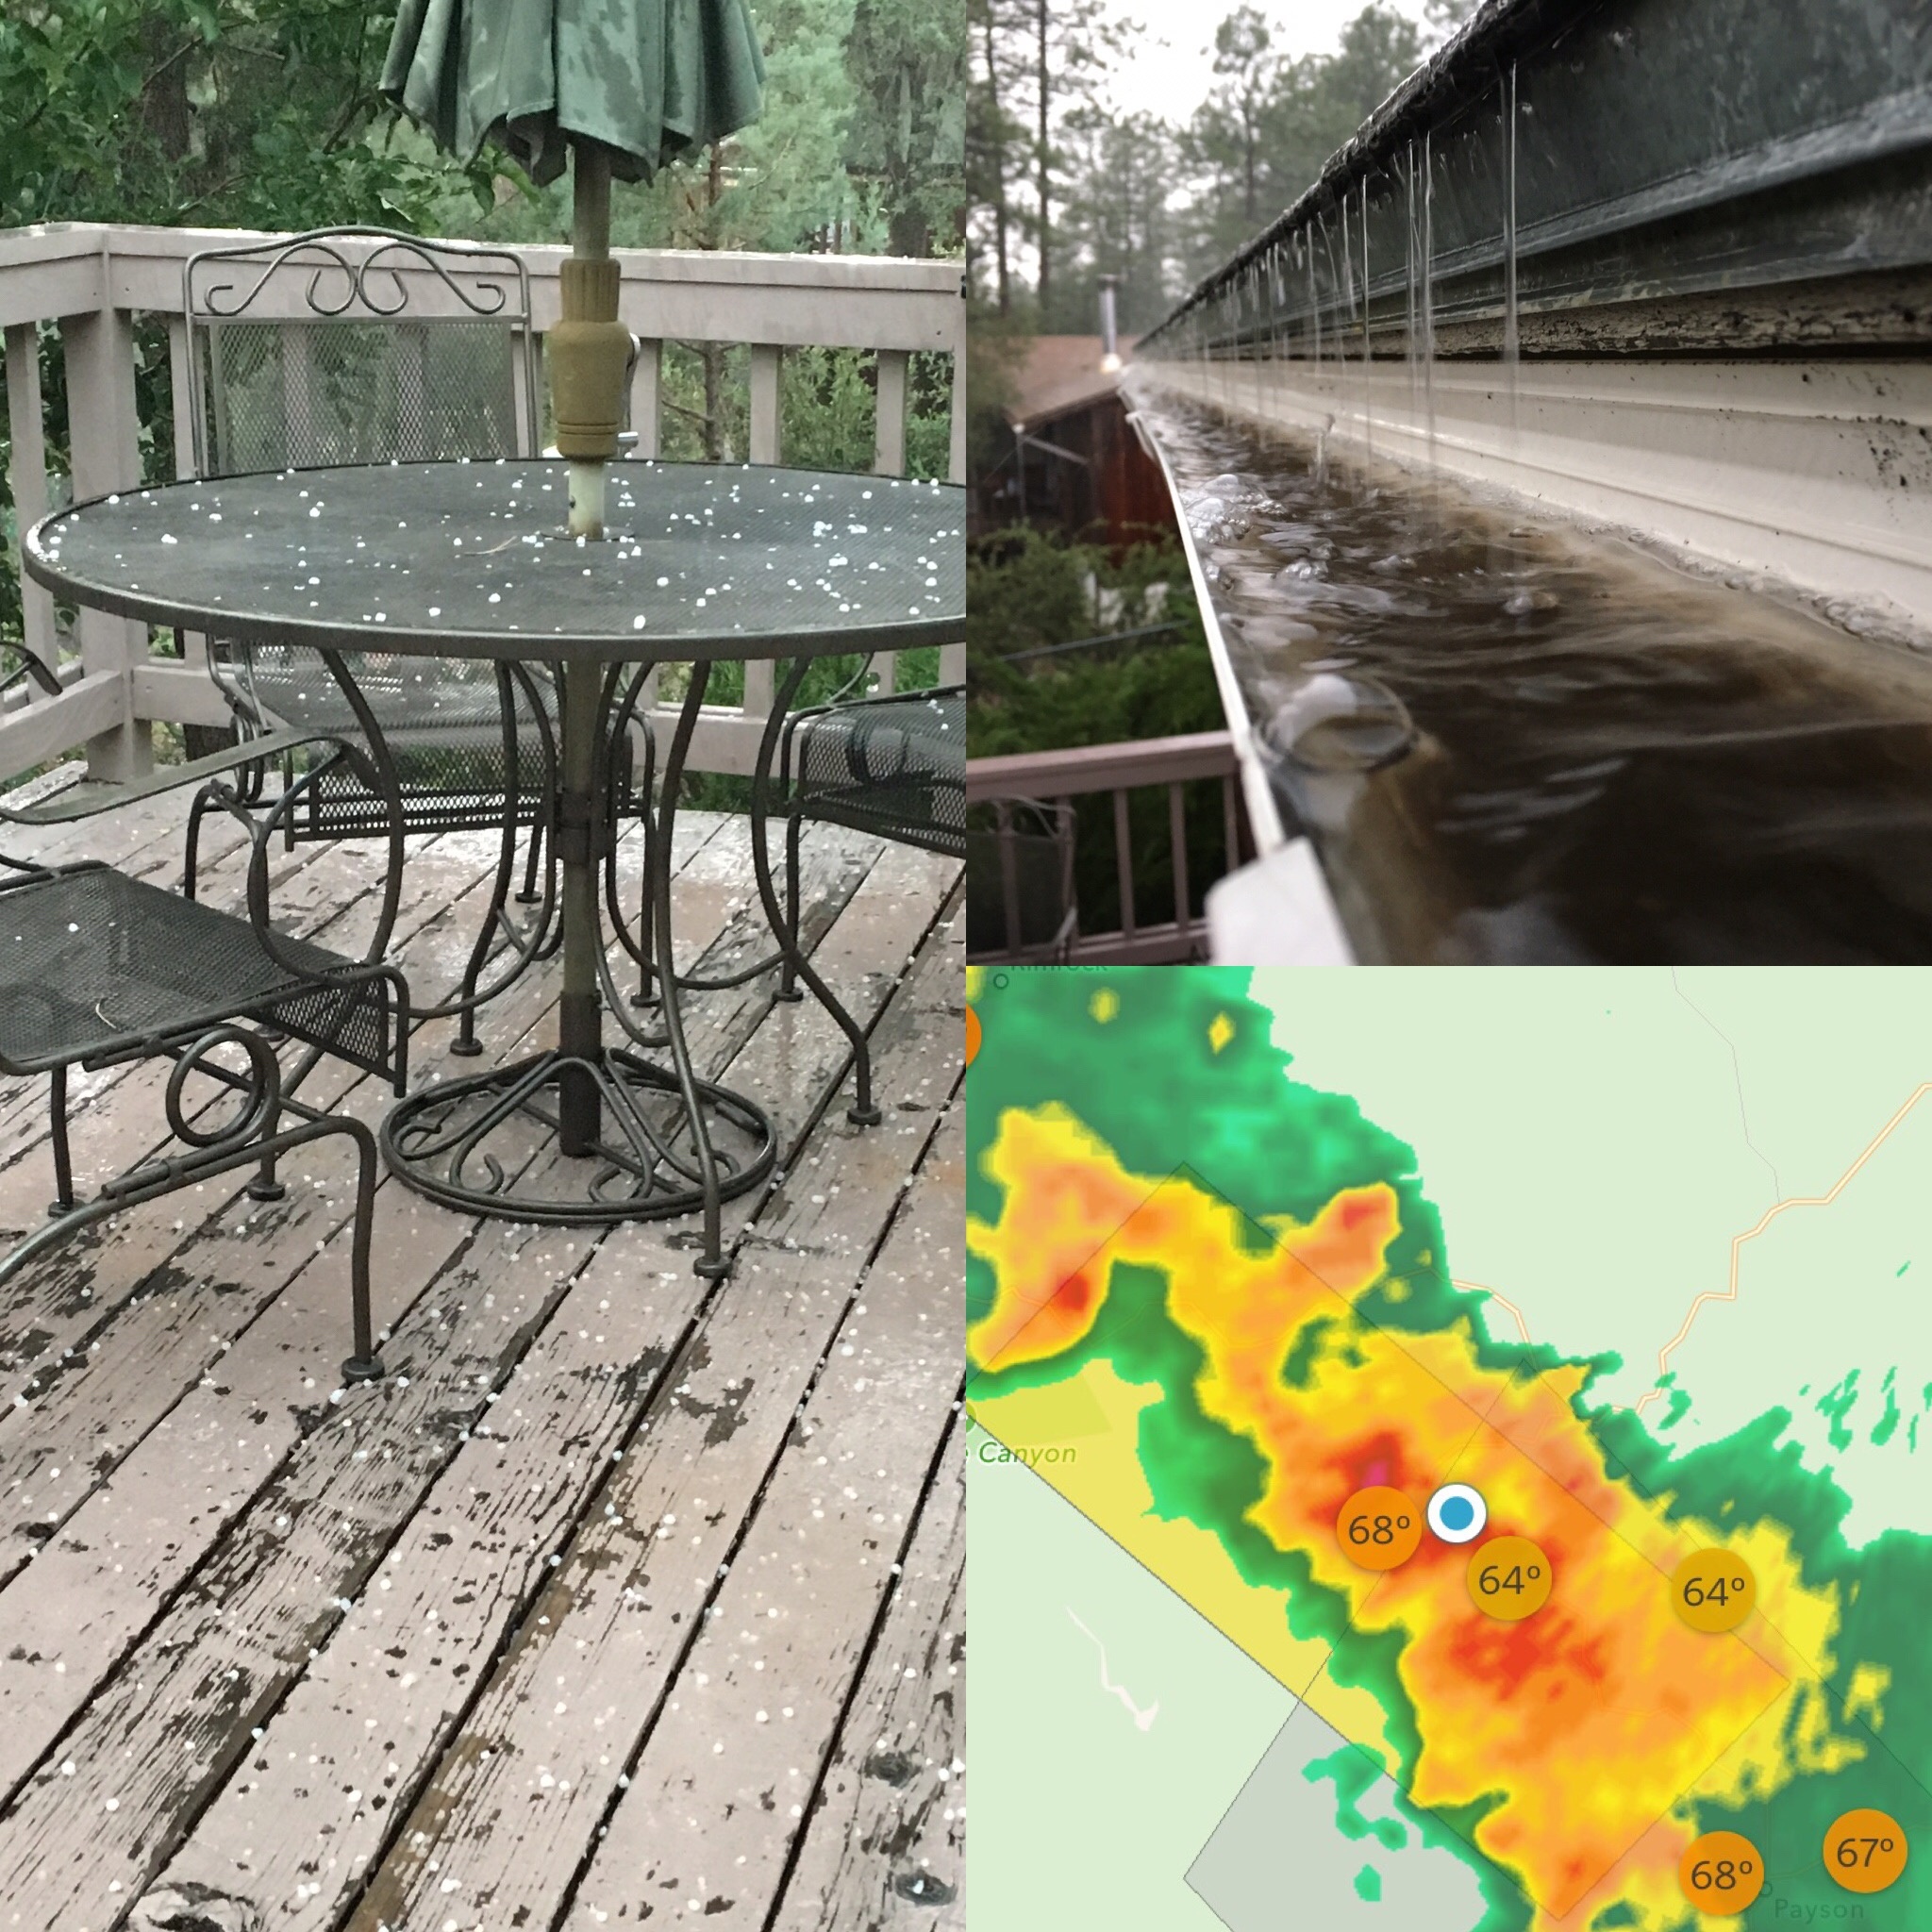
walkway, waterway, outdoor structure